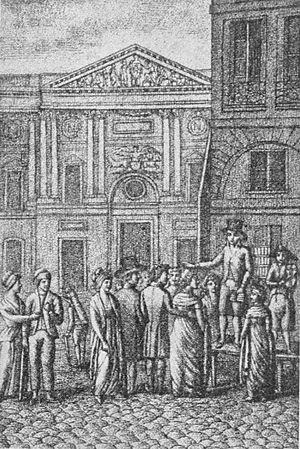
""Ange Pitou débitant ses chansons place Saint-Germain-l'Auxerrois. Le Chanteur parisien, dessin et gravure de Pitou."""
Louis Ange Pitou est un contre-révolutionnaire français né à Valainville à 5 km de Châteaudun, le 2 avril 1767, mort à Paris le 8 mai 1846.
Moléans est une commune française située dans le département d'Eure-et-Loir en région Centre-Val de Loire.